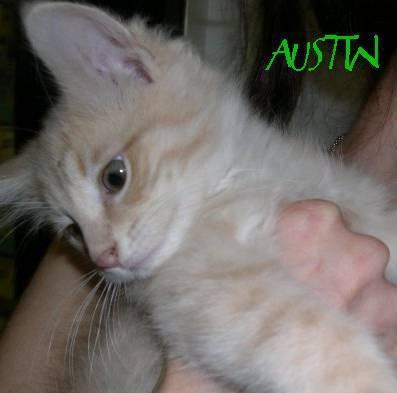
cat